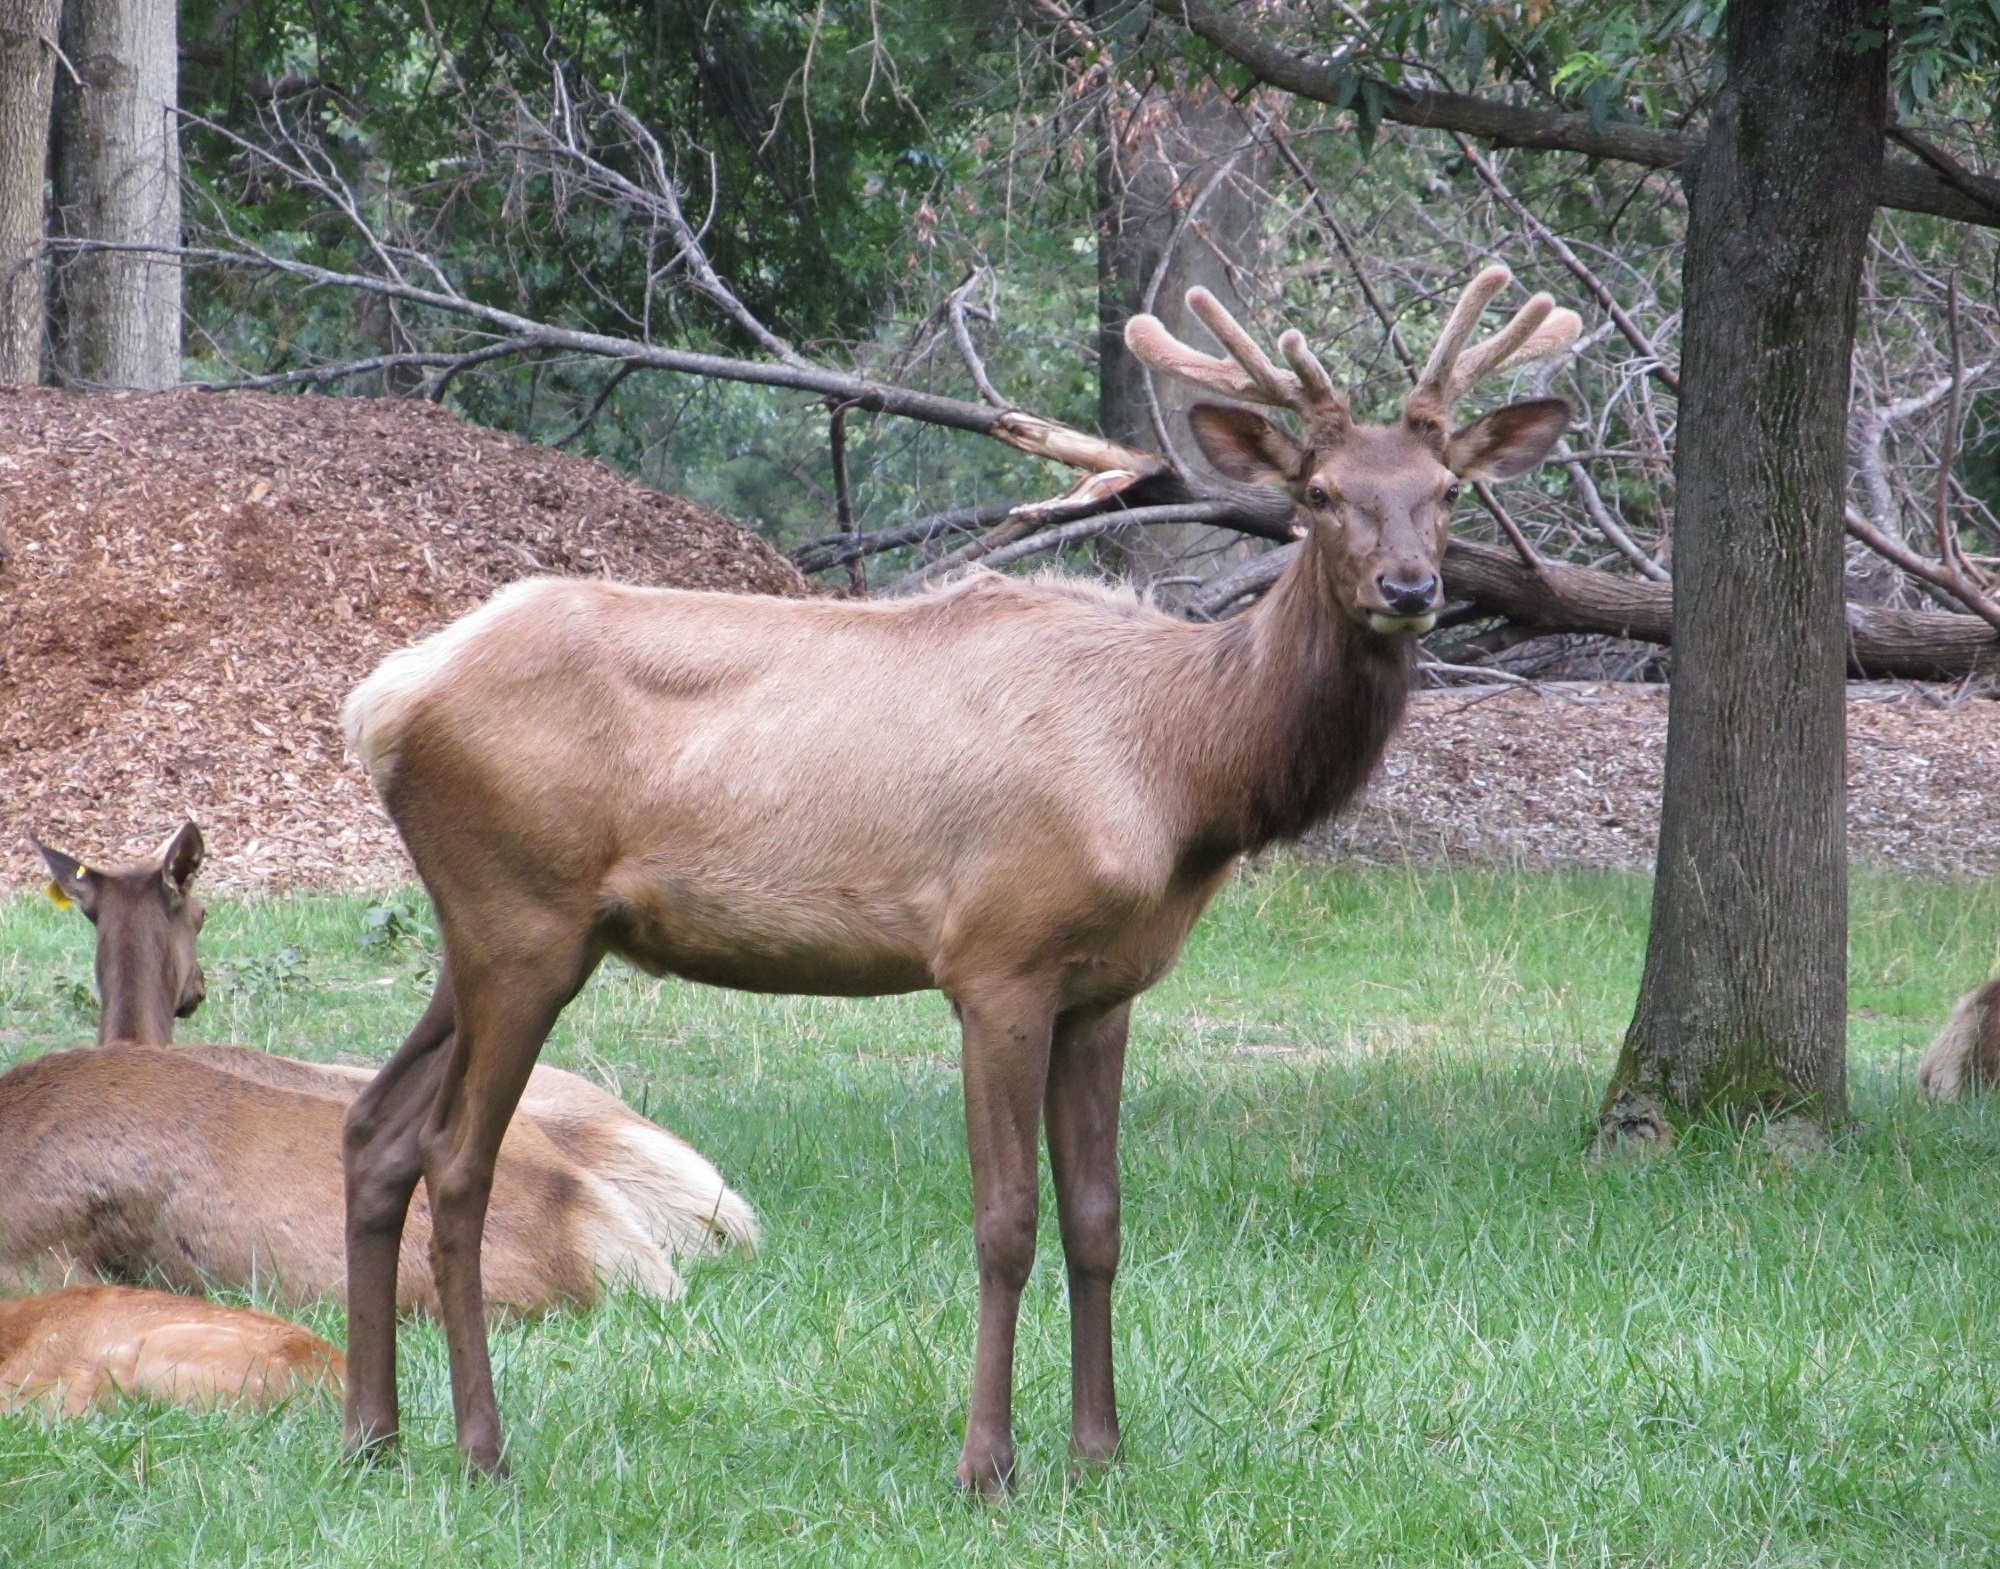
nature, animal, looking, wildlife, standing, deer, portrait, stag, mammal, fauna, vertebrate, buck, elk, red deer, white tailed deer, pack animal, game preserve